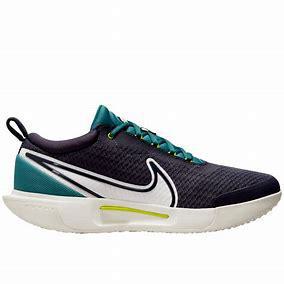
Brand: Nike
Model: Court Zoom Pro